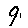
Label: 9